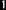
Number: 1